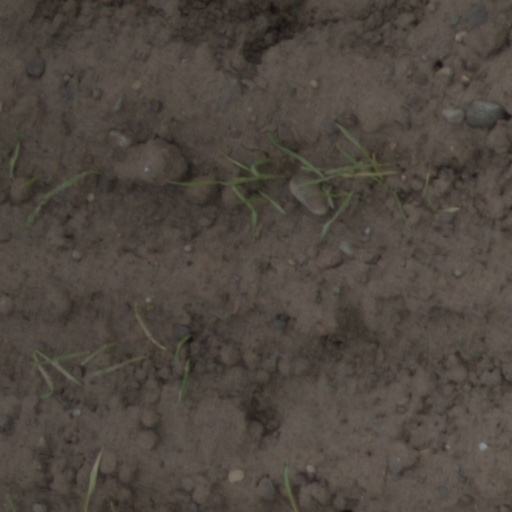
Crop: wheat